Cabilao Island

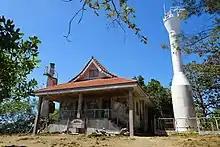
Punta Baluarte

The main tourist attraction of Cabilao Island is scuba diving and snorkeling. There are several diving locations with undisturbed coral reefs, that are home to barracudas, jackfish, ghostpipe fish, dragon fish, crabs, seahorses, damsel fish, fusiliers, parrot fish, and occasionally hammerhead and white-tipped sharks. Other attractions include a few sandy beaches, and bird watching. Since bird hunting is prohibited, there are more bird species on Cabilao Island than any other place in Bohol.